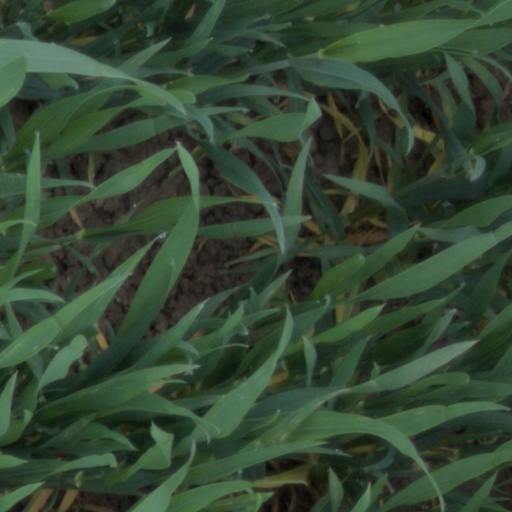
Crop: wheat